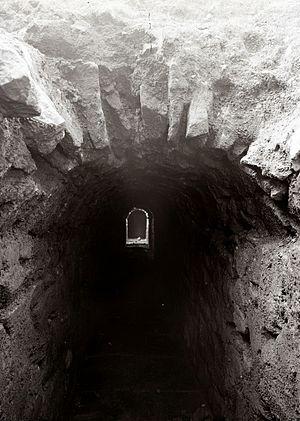
Une vue dans l'un des tunnels d'Emona